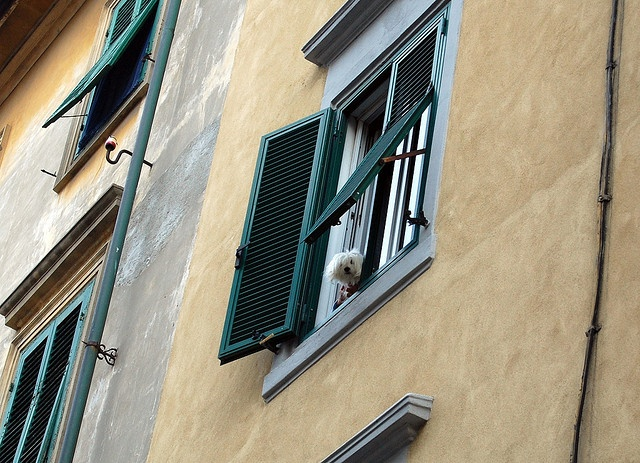
A small white dog hanging out of a second story window.
Small white dog peering out of blue sashed window.
a small white dog pokes his head out the window
A white fluffy dog looks out of a window with shutters.
The window is left open for the dog to look out of.